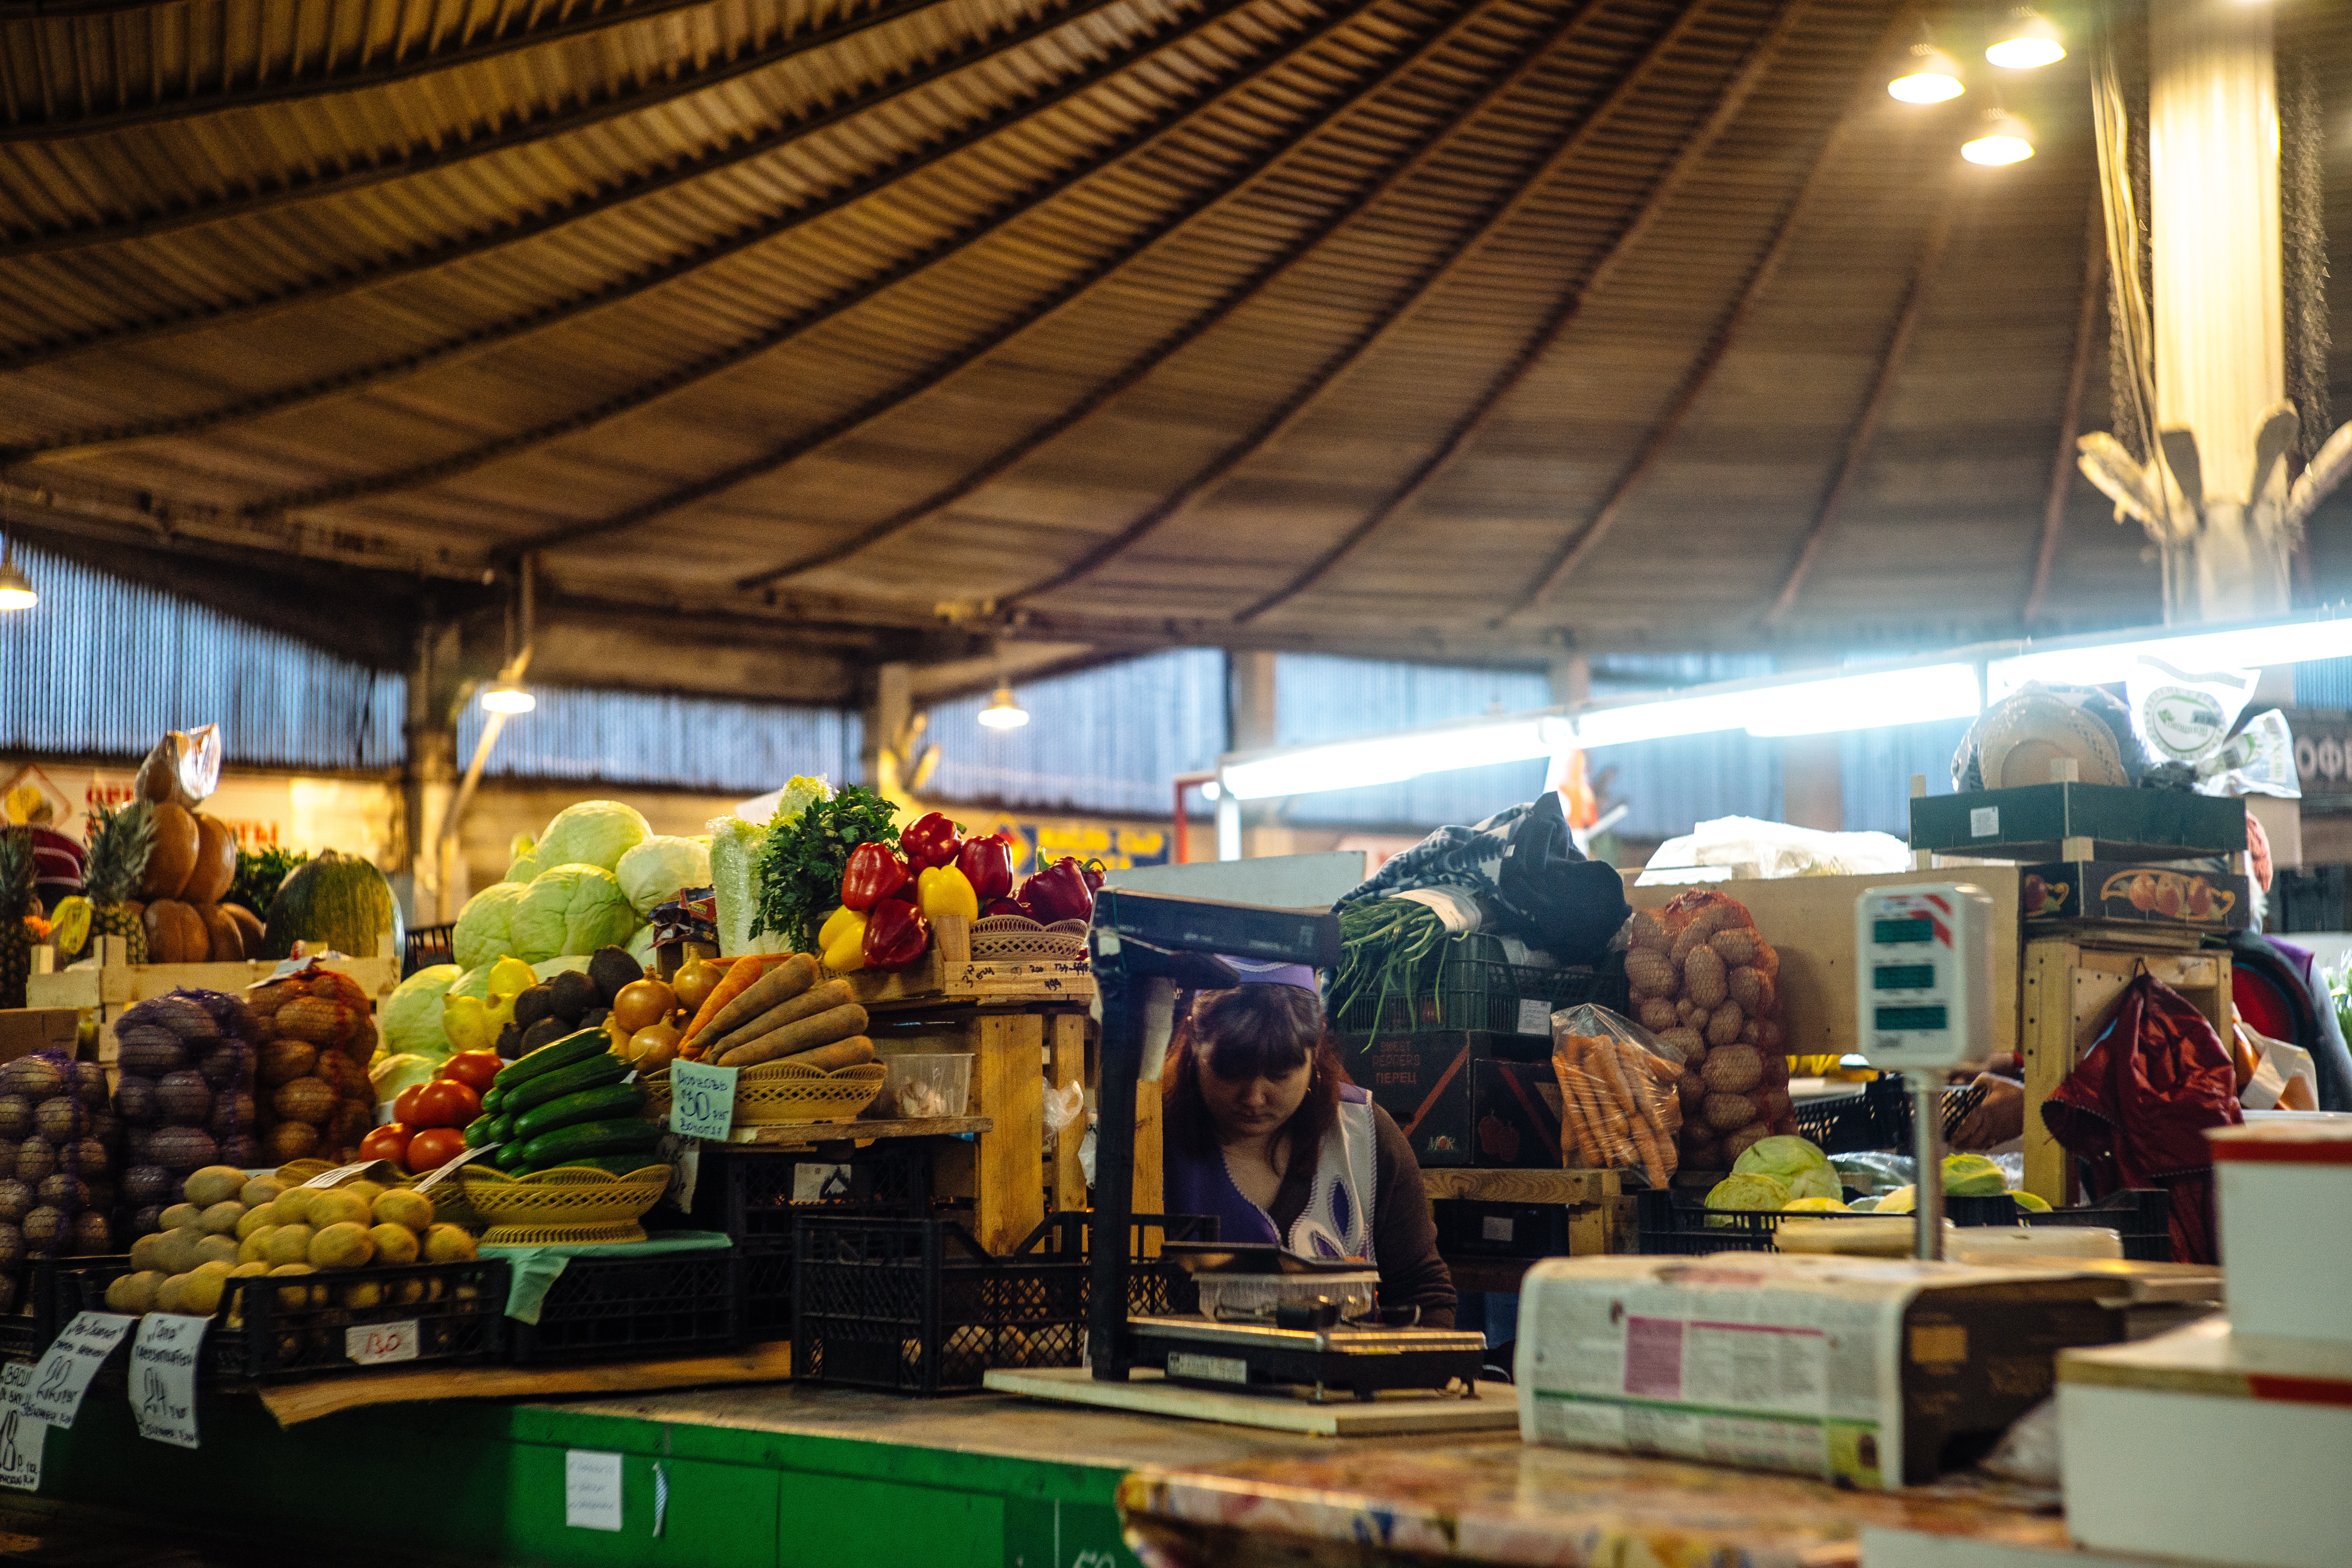
city, meal, market, public space, stall, fair, human settlement